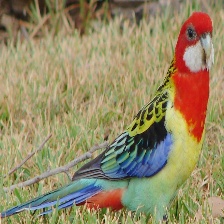
Species: EASTERN ROSELLA
Scientific name: PLATYCERCUS EXIMIUS